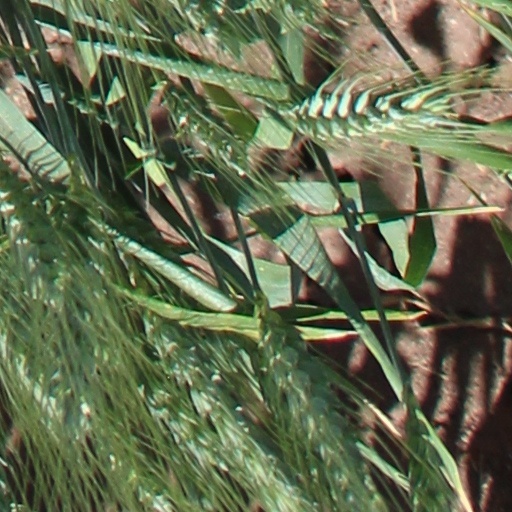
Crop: wheat